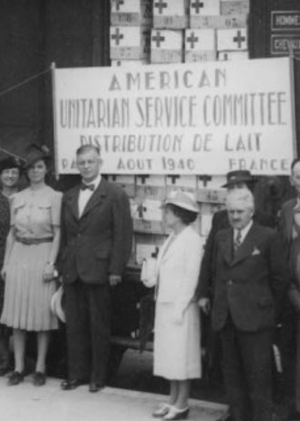
Martha et Waitstill Sharp (à gauche), devant un wagon de 14 tonnes de produits laitiers à distribuer dans la région de Pau, en France, en août 1940.
Waitstill Sharp, né en mai 1902 à Boston aux États-Unis, mort le 1ᵉʳ janvier 1984 à Greenfield dans le Massachusetts, est un juriste américain et ministre du culte unitarien.